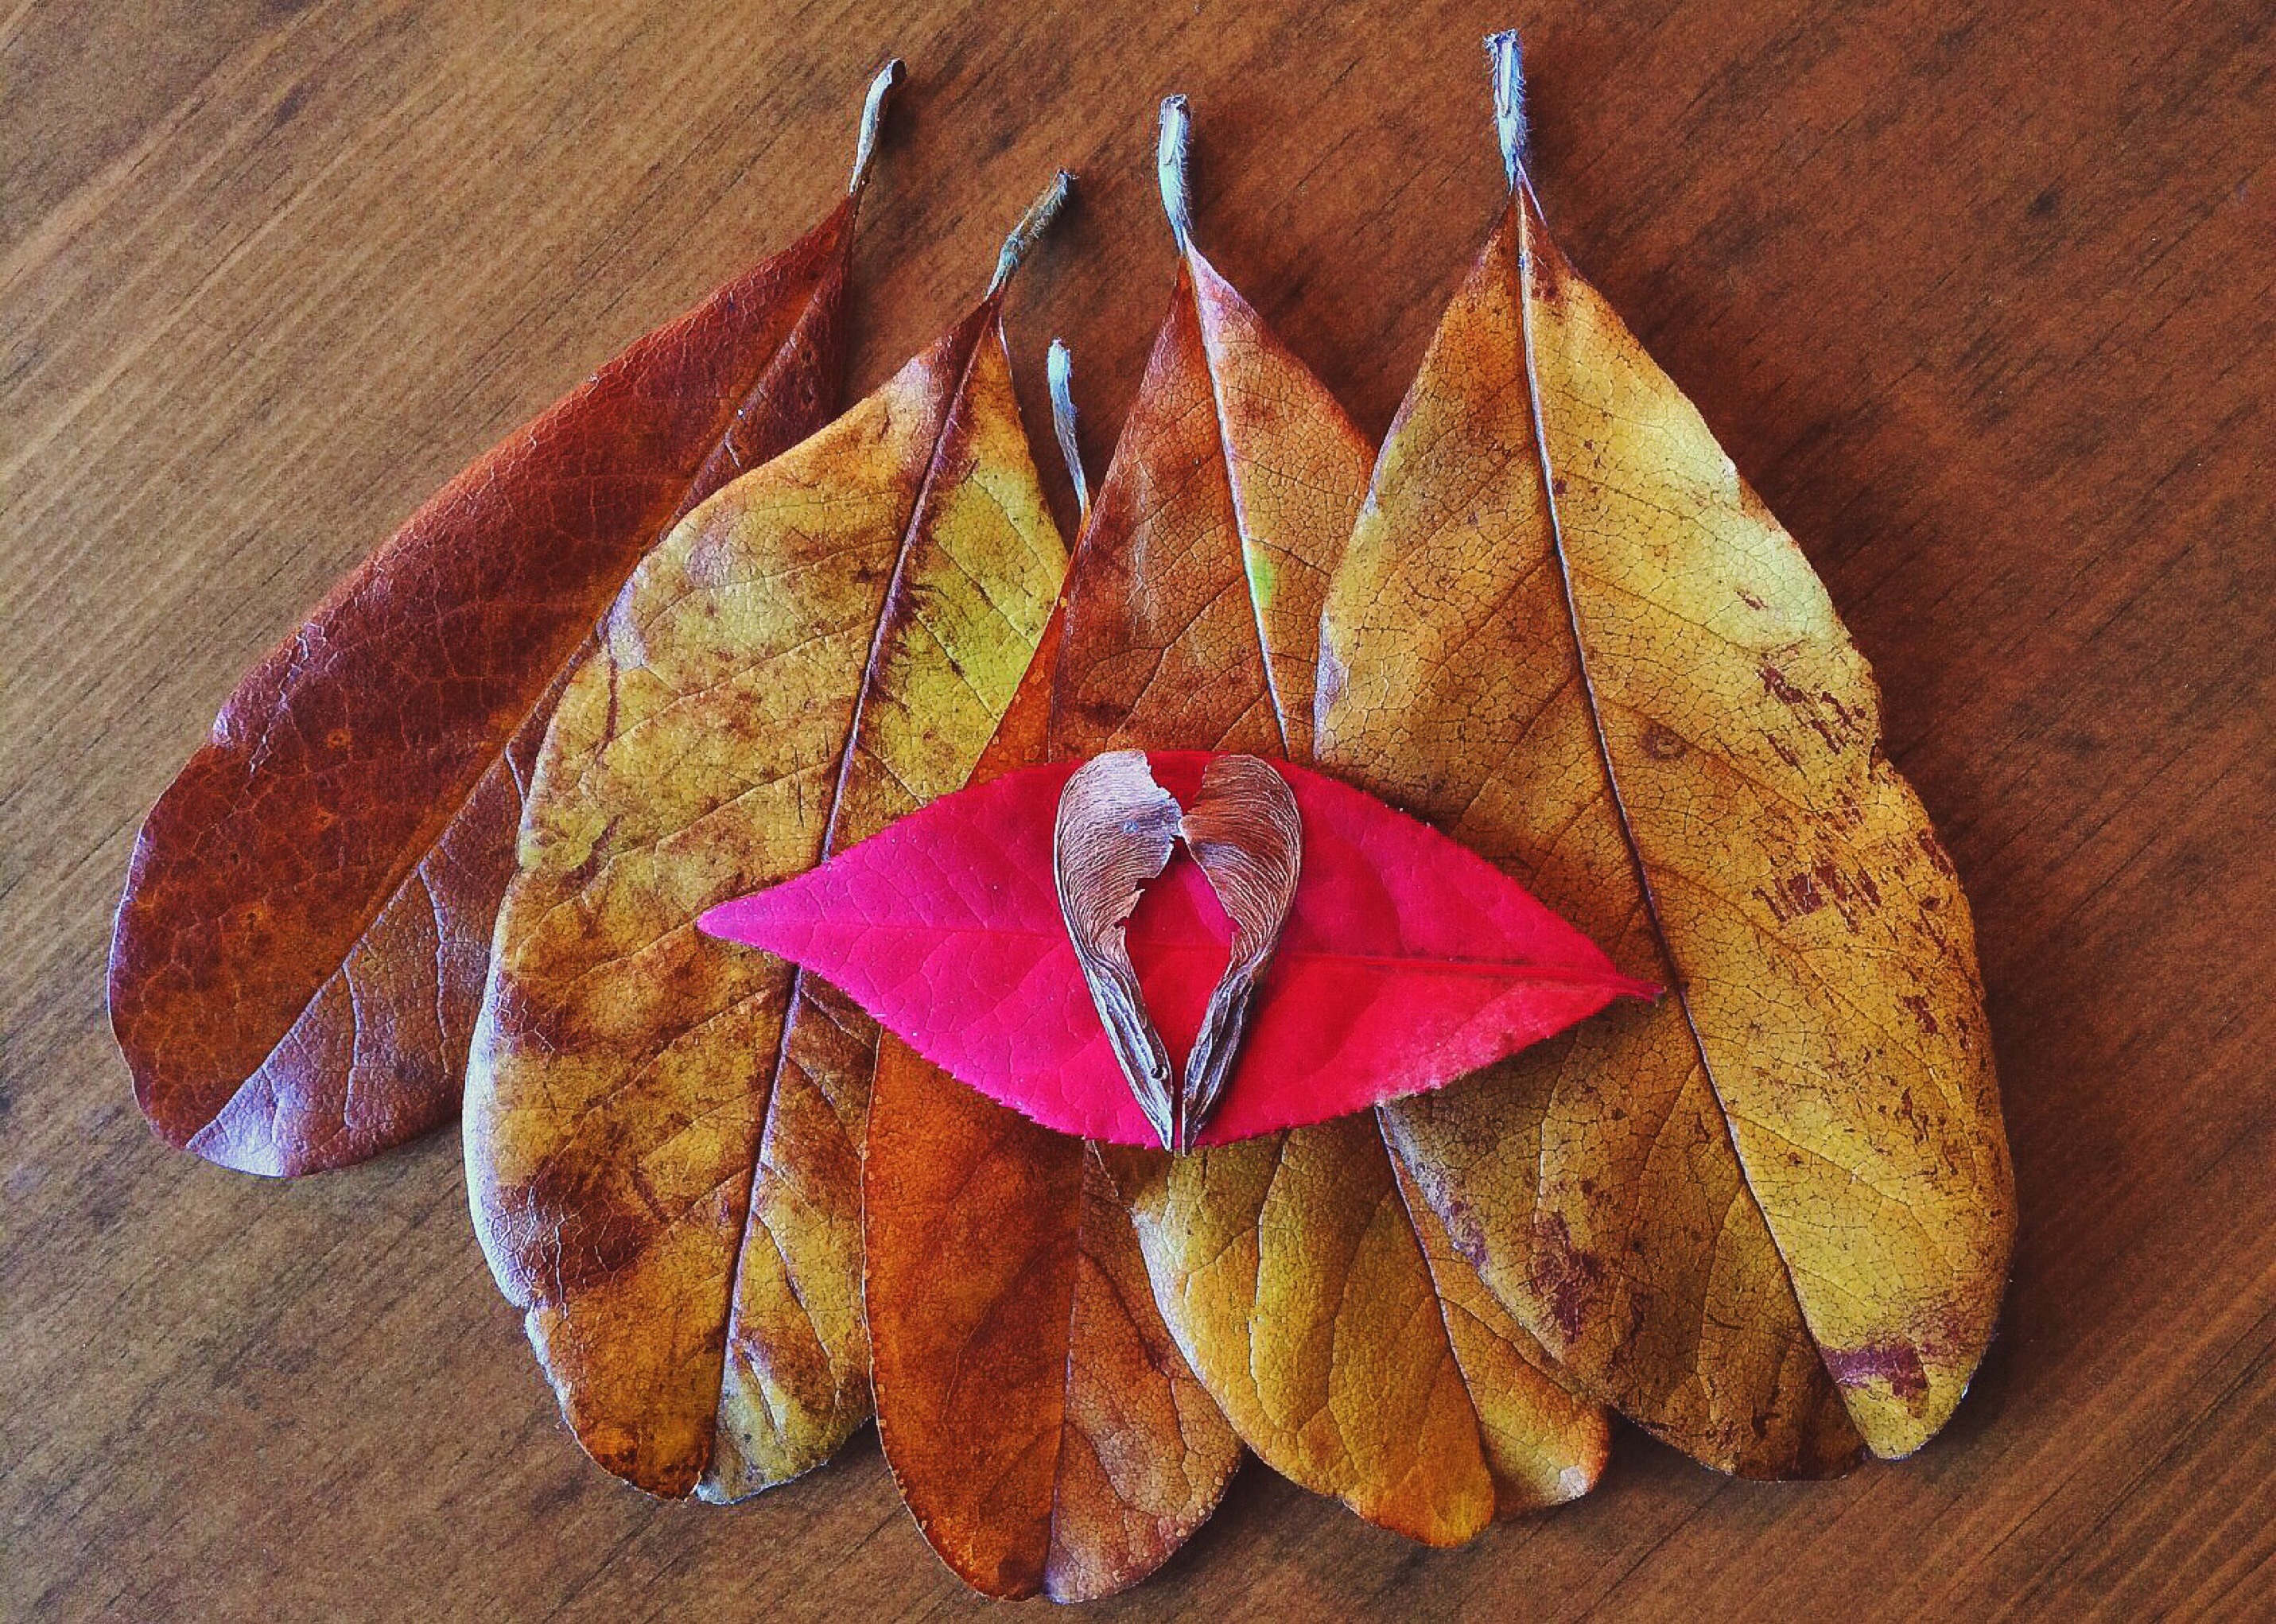
plant, leaf, fall, flower, petal, love, heart, autumn, season, maple leaf, thanksgiving, leaves, art, fall background, fall leaves background